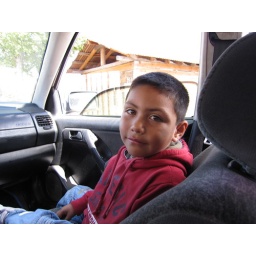
Little boy in car that helped with directions